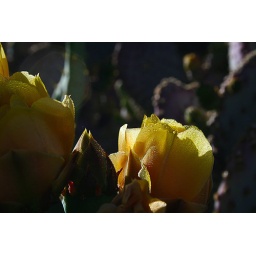
Yellow opuntia cactus, a common site along the red rock trails in Sedona, Arizona